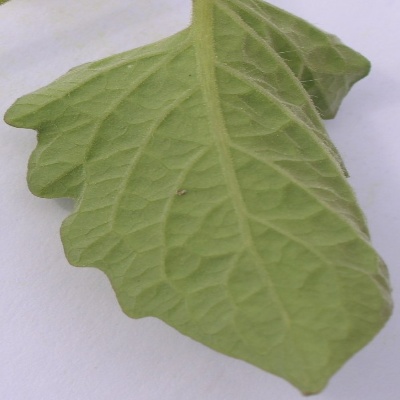
Crop: Tomato
Condition: healthy